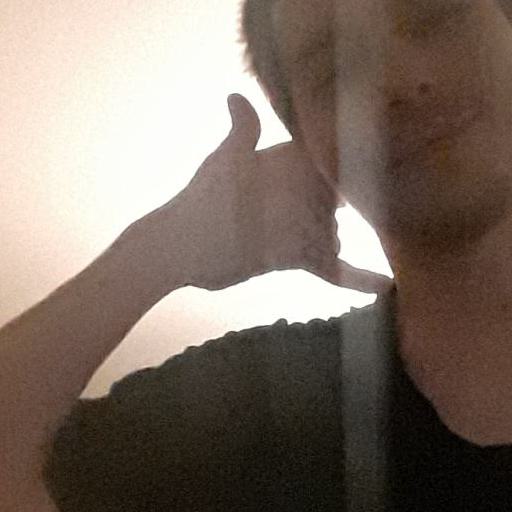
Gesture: call